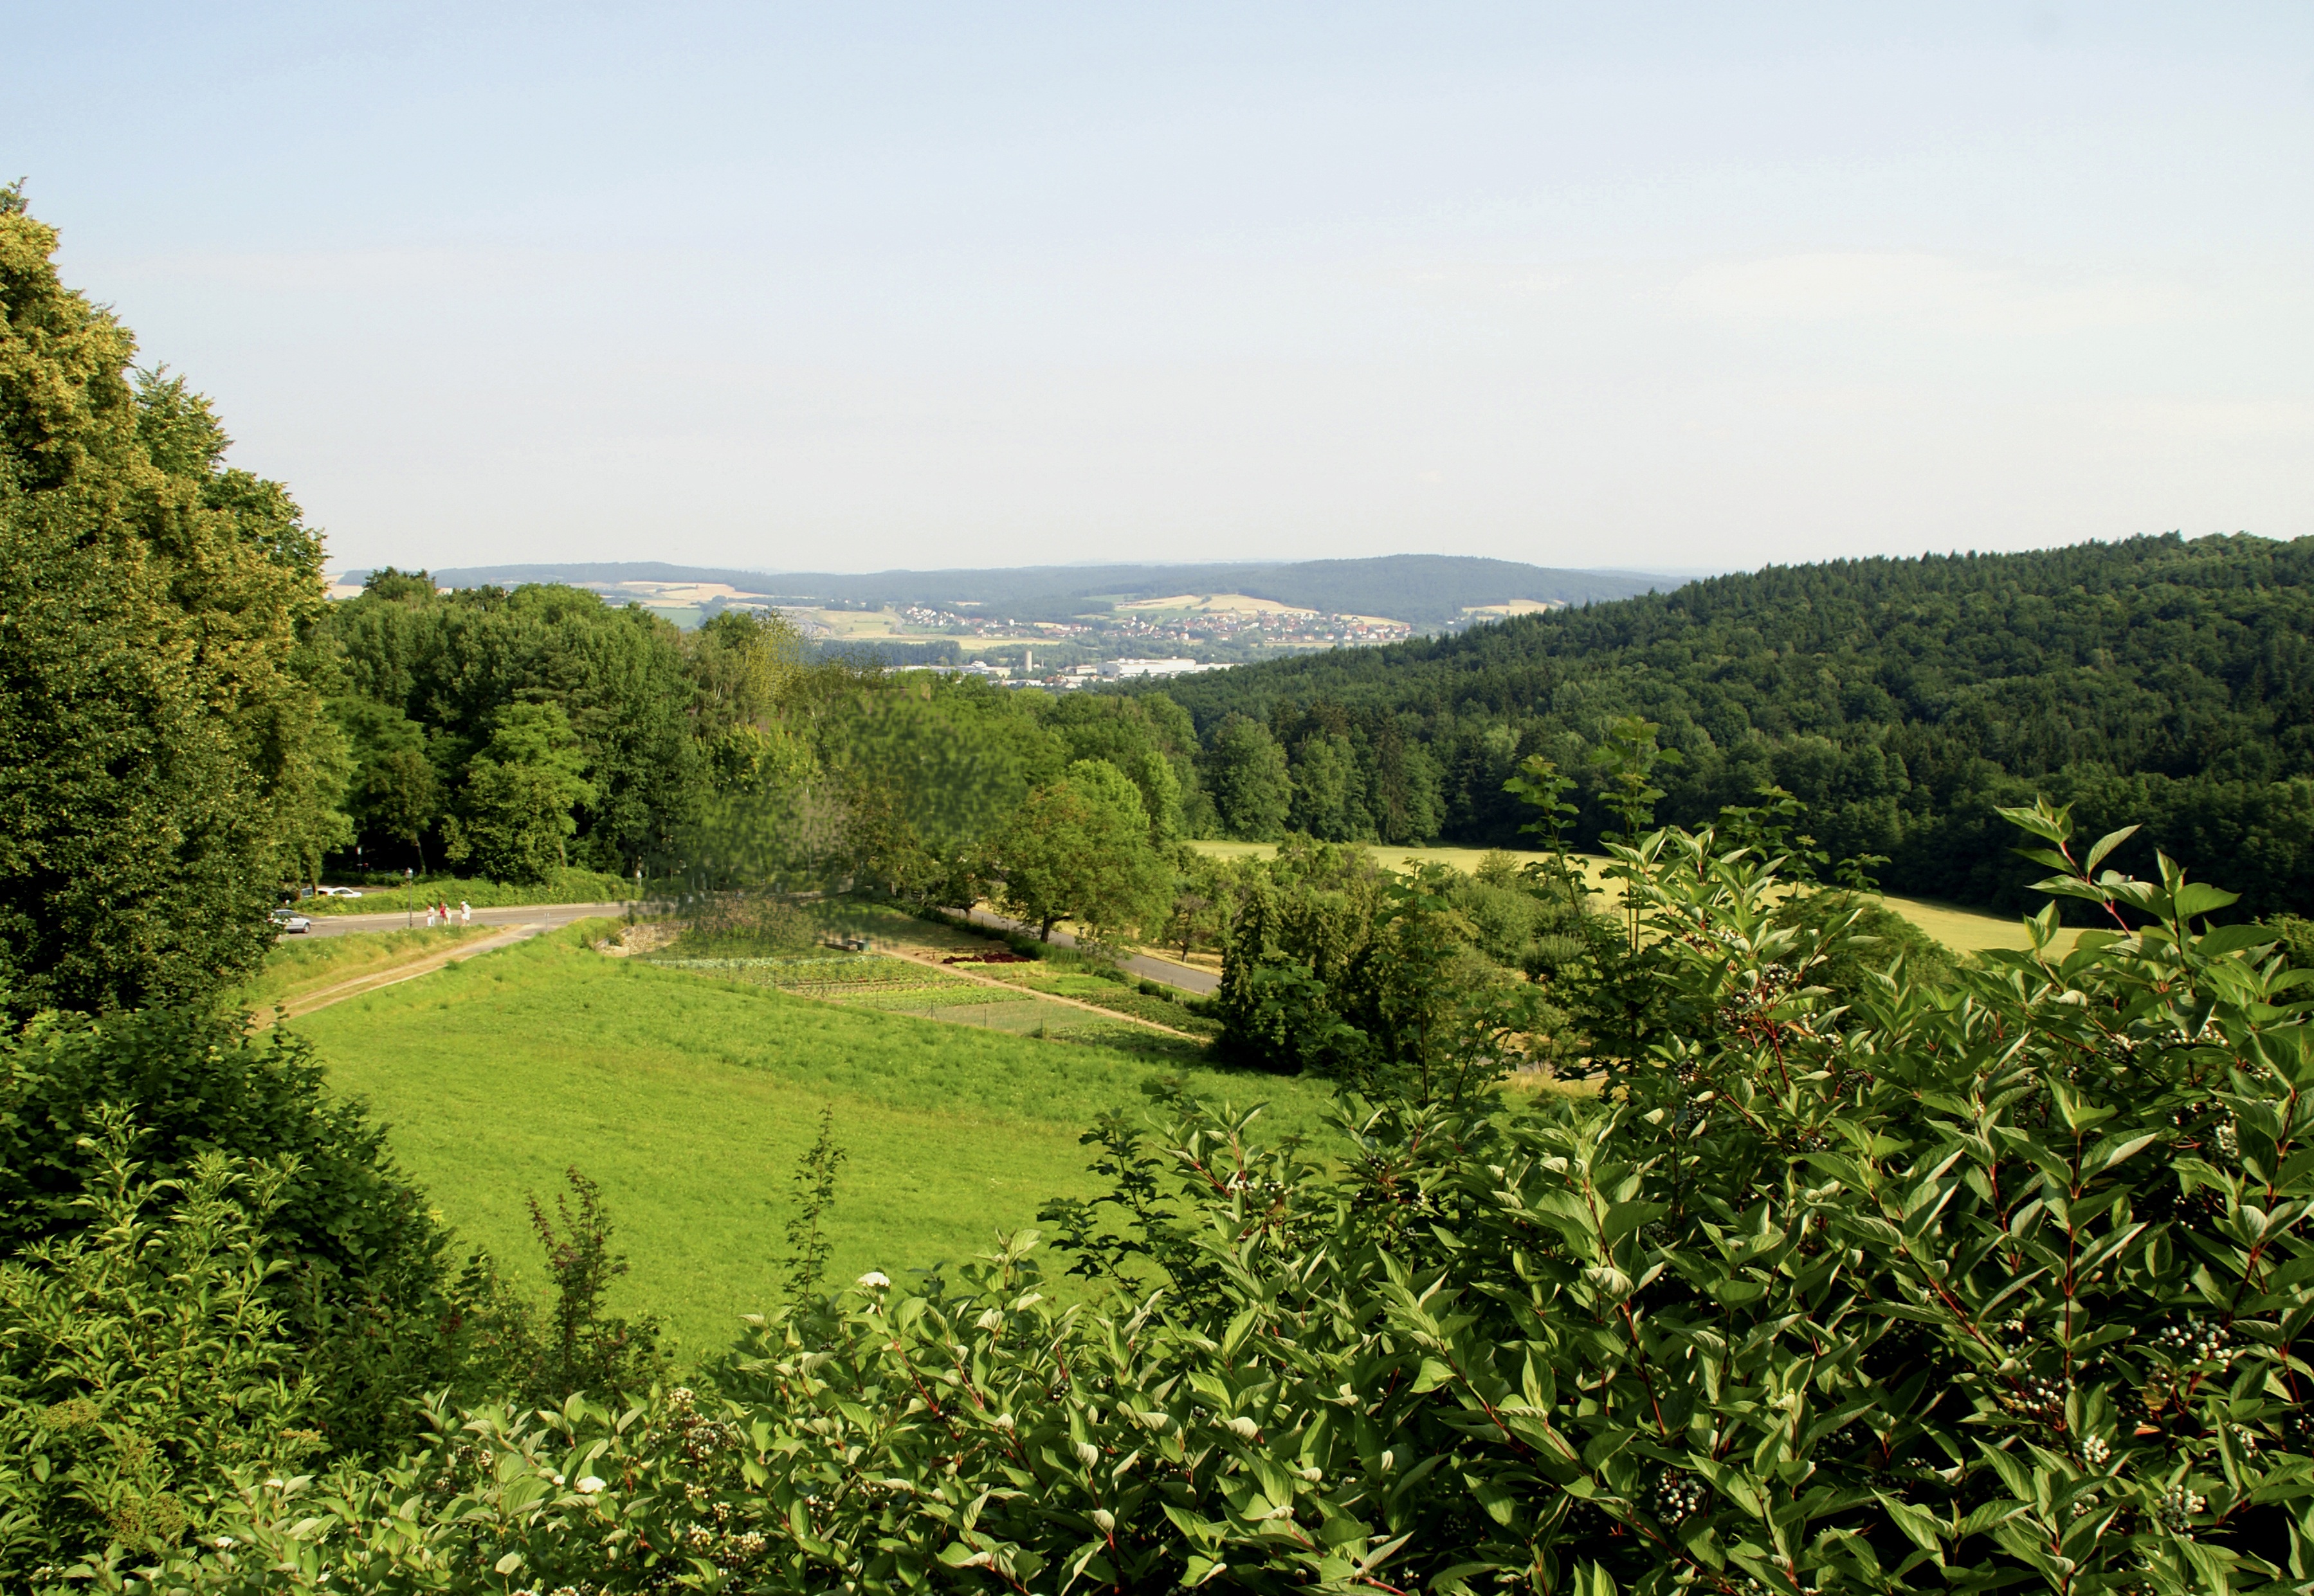
tree, nature, forest, grass, sky, hiking, field, farm, lawn, meadow, hill, flower, valley, green, pasture, agriculture, fields, grassland, vegetation, shrub, plantation, plateau, habitat, mood, eifel, ecosystem, grasses, rural area, distant view, edge of the woods, natural environment